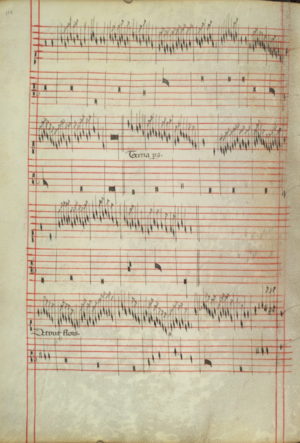
Intabulation De tout flors de G. de Machaut — Codex Faenza, folio 37v.
L’Intabulation, fait référence à un arrangement d'une pièce vocale ou pour ensemble, en une pièce pour clavier, orgue, luth ou autre instrument à cordes pincées, écrit en tablature.
Le Codex Faenza est un manuscrit copié au début du XVᵉ siècle qui contient l'une des plus anciennes collections de musique pour clavier dont on dispose. Il est aujourd'hui conservé, sous la cote Ms. 117, à la Bibliothèque communale de Faenza, localité proche de Ravenne, en Italie. Il est parfois nommé Codex Bonadies, en raison du traité de Johannes Bonadies qui y figure, « Regulae Cantus » ; l'auteur et le titre du traité apparaissent sur la reliure : « Bonadies Regulae Cantus ».